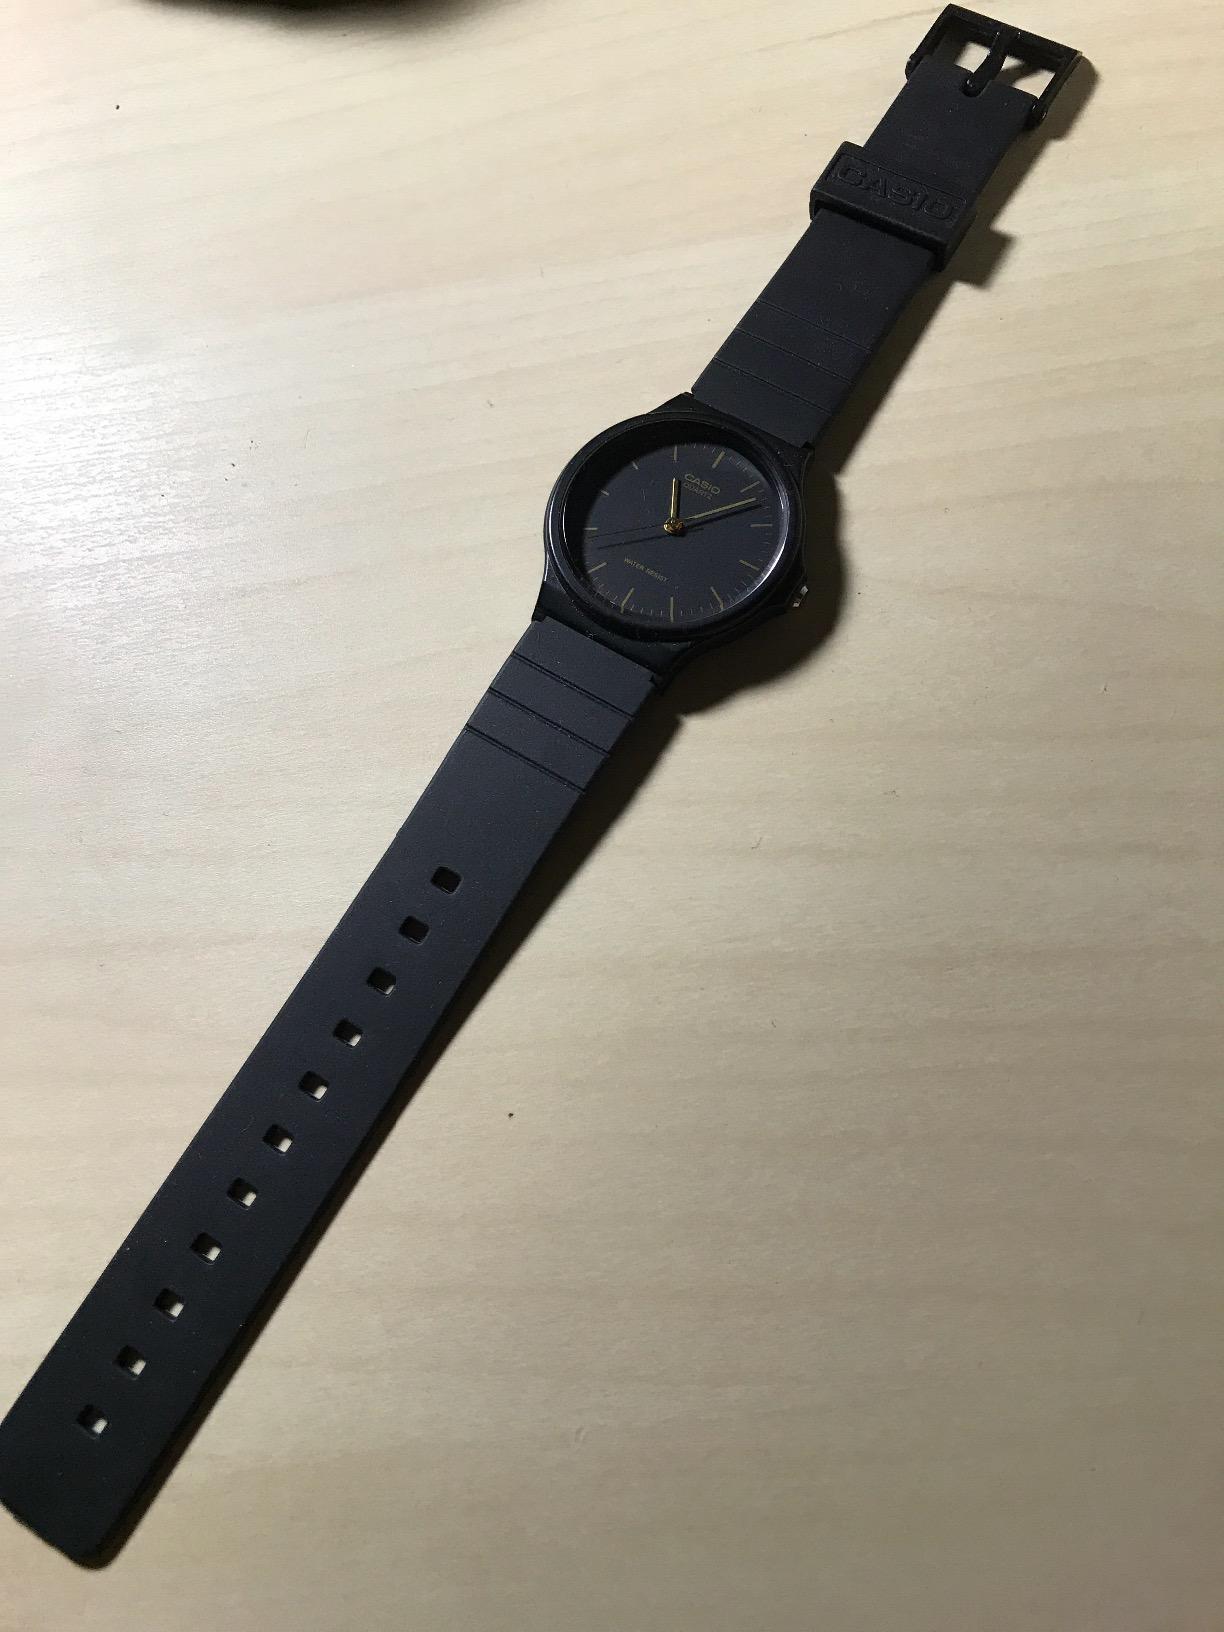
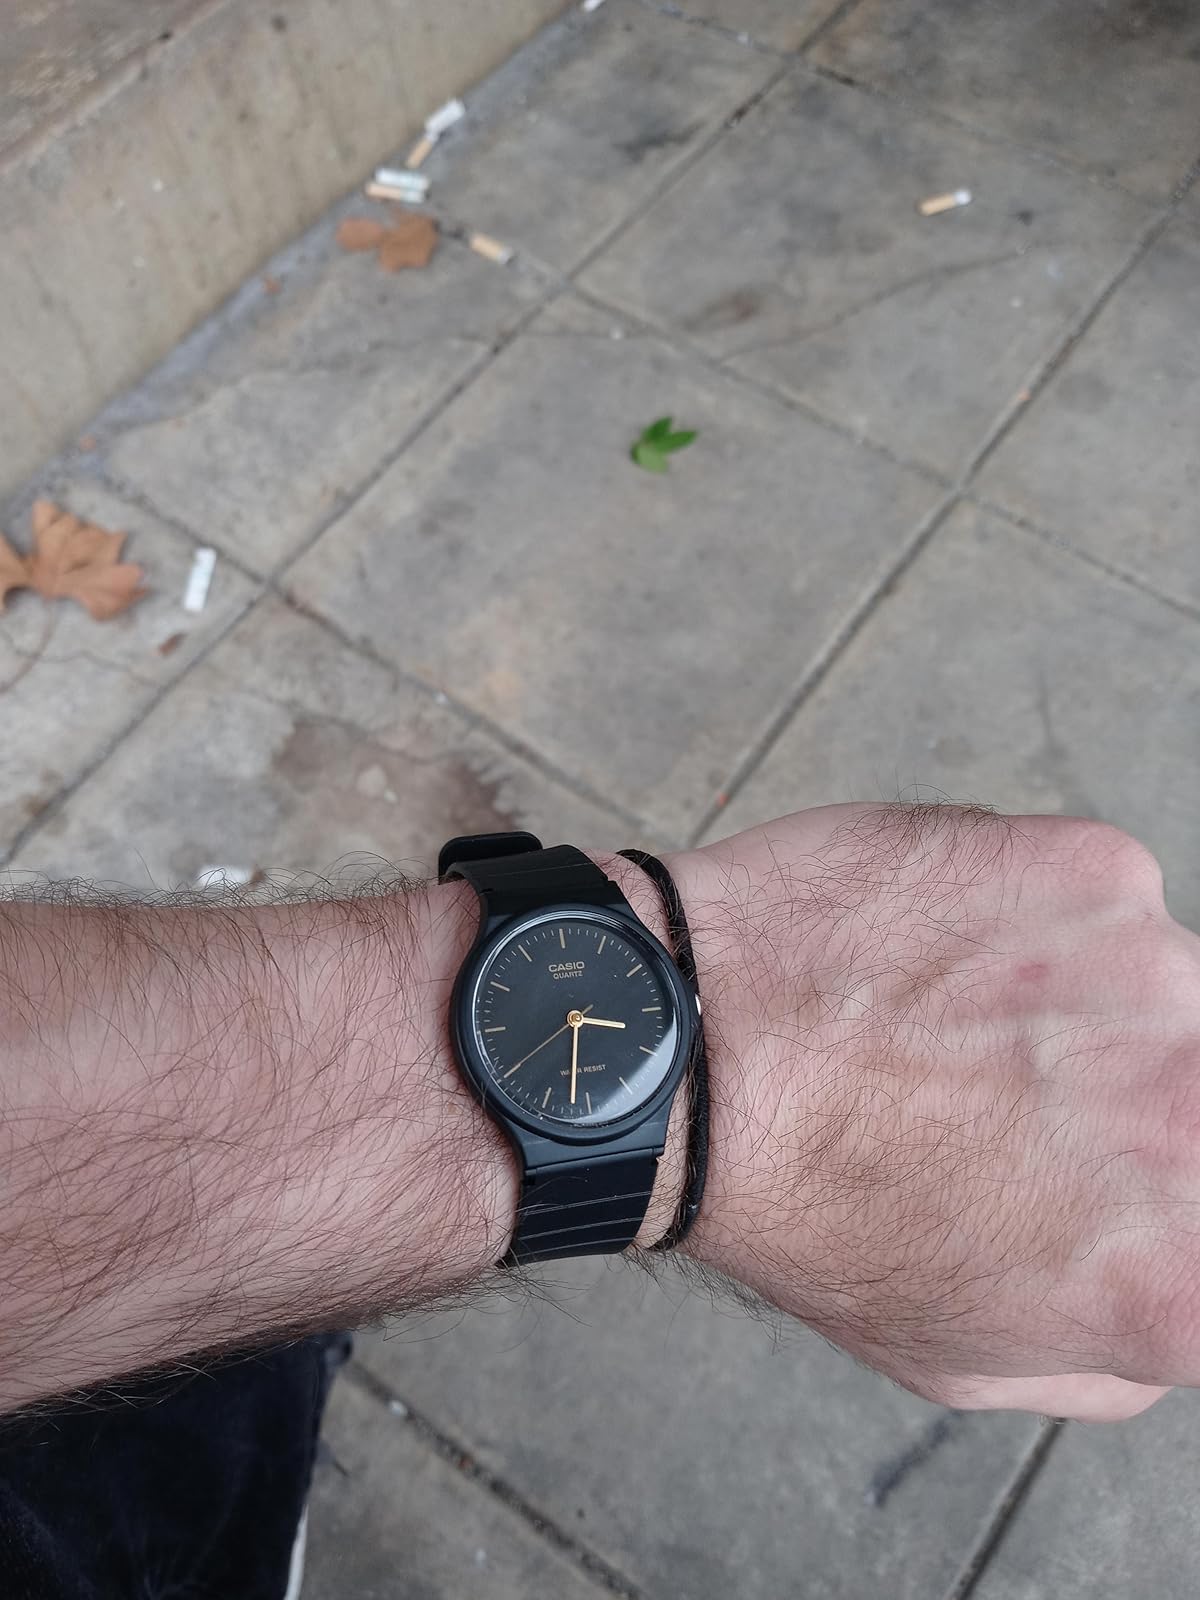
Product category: accessories_watch
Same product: yes